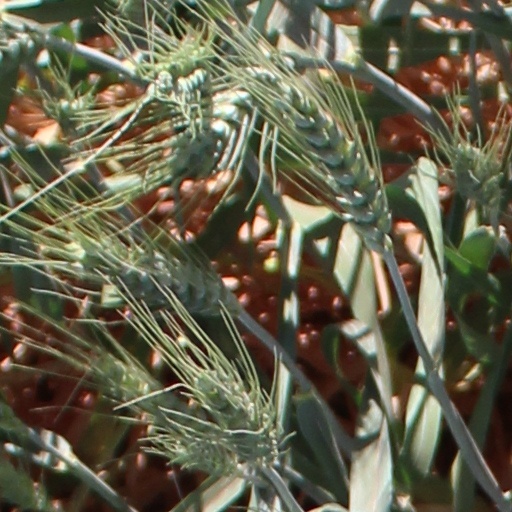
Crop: wheat